The Purple Vigilantes

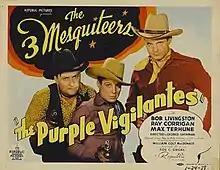
Theatrical release poster

The Purple Vigilantes is a 1938 American Western film directed by George Sherman and starring Robert Livingston, Ray Corrigan, and Max Terhune. Written by Betty Burbridge and Oliver Drake, the film is about a rancher who organizes other ranchers to form a vigilante group in order to rid their town of outlaws. After the outlaws are defeated, some of the men, posing as the vigilant group, go on a crime spree. "The Purple Vigilantes" is the 12th entry in the "Three Mesquiteers" series of B-movies produced by Republic Pictures. The film was released in the United Kingdom as Purple Riders because at that time the word "vigilante" was unknown in Britain.